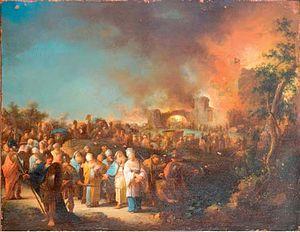
Esh toukad bekirbi est une pièce liturgique juive médiévale, incluse sous des versions légèrement différentes dans les répertoires ashkénaze et séfarade des kinot pour le jeûne du 9 av.
Le Mur des Lamentations est une partie du mur de soutènement de l'esplanade du Temple de Jérusalem, situé dans le quartier juif de la vieille ville de Jérusalem. Bâti au Iᵉʳ siècle durant l'achèvement de la construction du Second Temple, il renforce le flanc occidental du temple, d’où son appelation juive traditionnelle de Mur occidental, et en constitue l’un des principaux vestiges. Il est révéré en cette qualité comme mur du Mont du Temple, d’autant qu’il est actuellement le lieu le plus proche du Saint des Saints, et est de ce fait considéré par le peuple juif comme l'endroit le plus saint pour la prière. Après l’érection de la cité romaine d’Ælia Capitolina, conçue pour effacer le souvenir de Jérusalem, et l’exclusion des Juifs de celle-ci, ils sont autorisés contre paiement à se rendre un jour par an au pied du mur pour se lamenter sur la destruction de la ville. L’appelation « Mur des Lamentations » apparaît alors dans les écrits des pélerins chrétiens, et témoigne de l'antijudaïsme ambiant car la destruction du Temple est considérée comme la preuve des enseignements de Jésus ainsi que le juste châtiment des Juifs qui ne l’ont pas accepté.